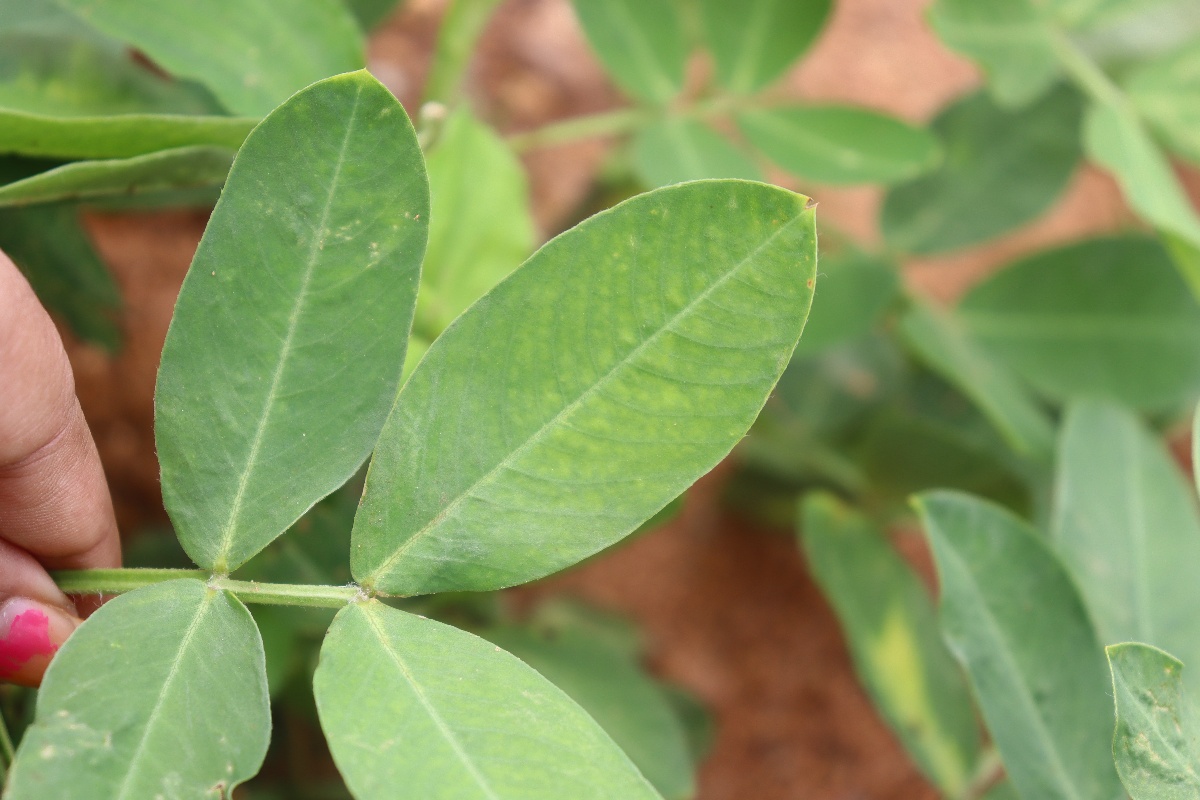
Label: healthy leaf